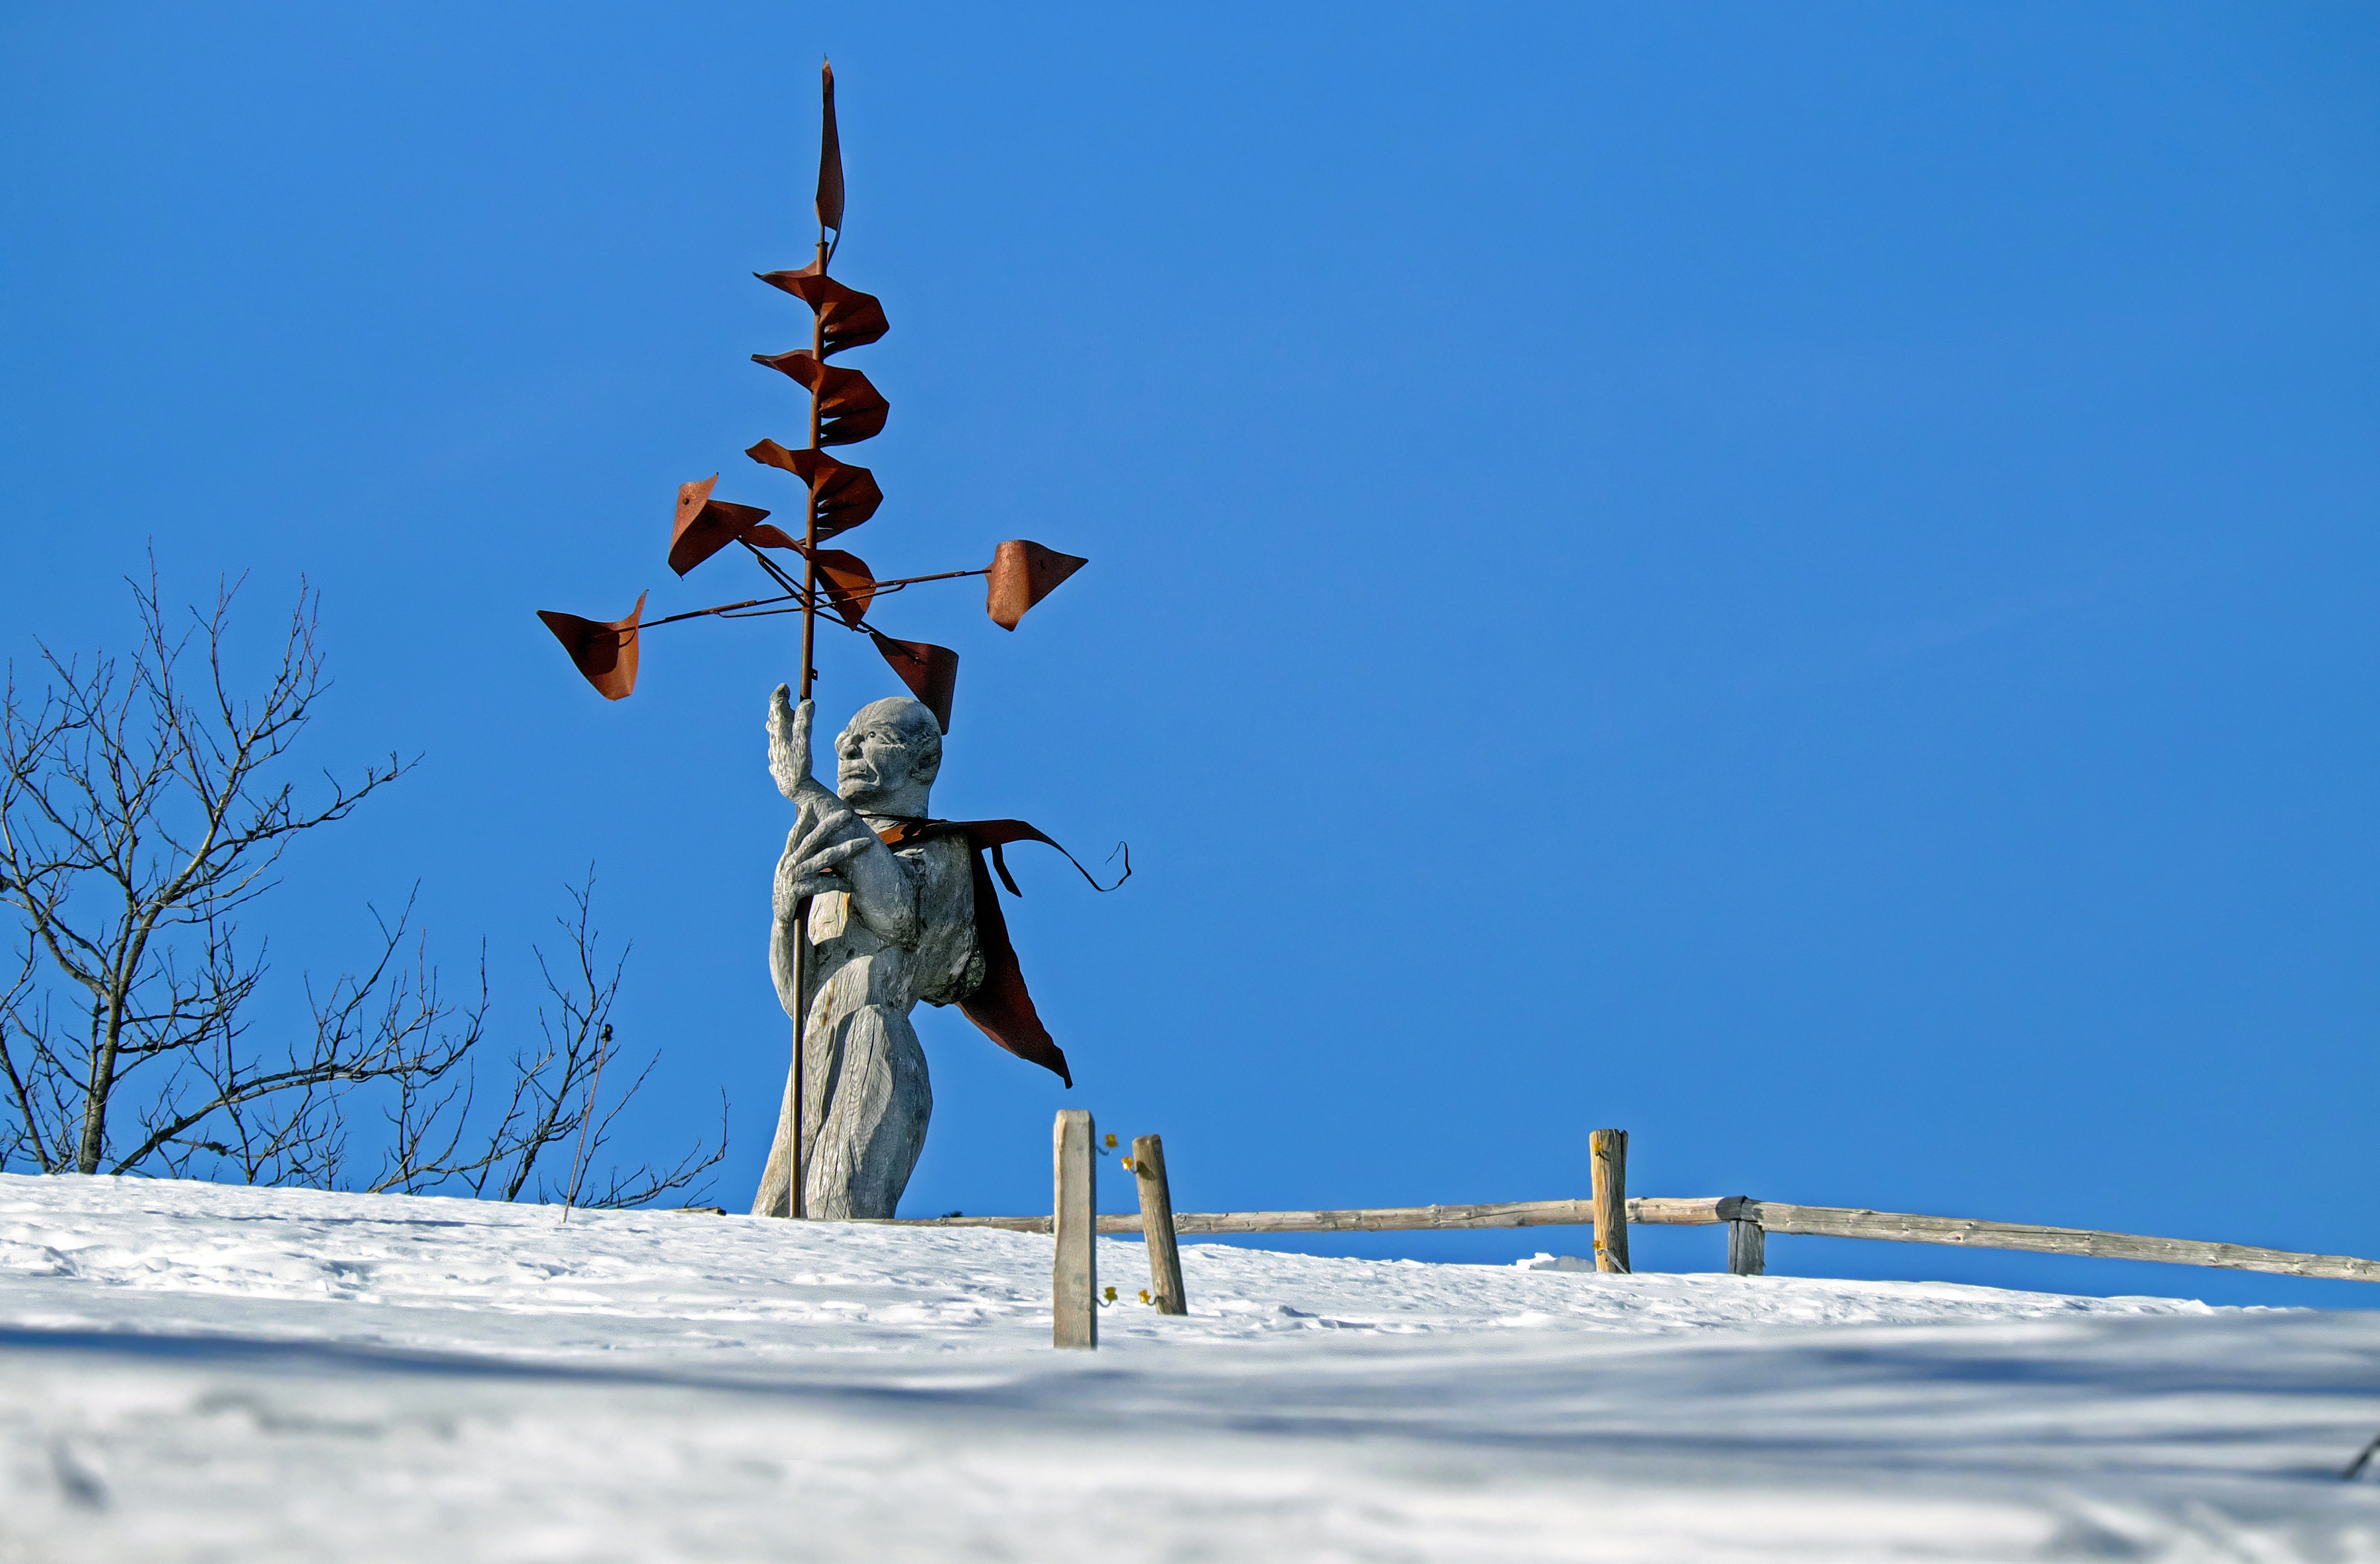
nature, mountain, snow, winter, wood, wind, mystical, skiing, season, summit, tribe, sculpture, mysterious, figure, magic, black forest, schauinsland, atmosphere of earth, silver fir, wind drill